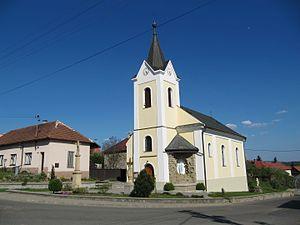
Lhota est une commune du district et de la région de Zlín, en Tchéquie. Sa population s'élevait à 871 habitants en 2018.